Clara Koppenburg

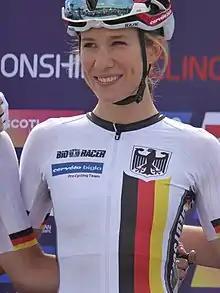
Koppenburg at the 2018 European Road Cycling Championships.

Clara Koppenburg (born 3 August 1995) is a German professional racing cyclist, who rides for UCI Women's Continental Team .